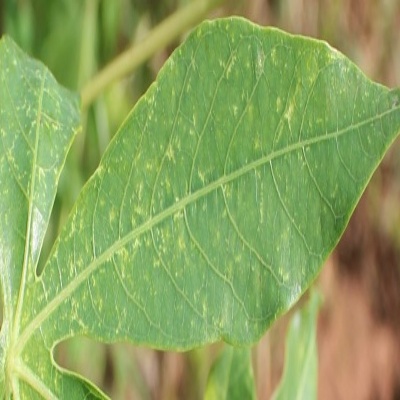
Crop: Cassava
Condition: green mite